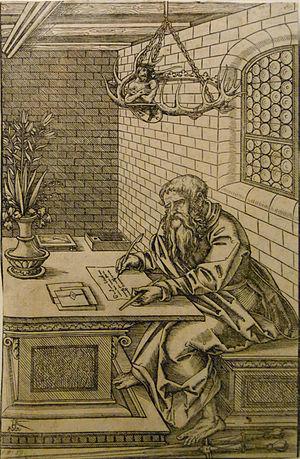
L'Épître aux Hébreux est un livre du Nouveau Testament rédigé en grec et intitulé « Πρὸς Ἑϐραίους ». Elle est censée s'adresser à des « Hébreux » mais l'identité de ces destinataires offre matière à discussion, si tant est qu'il s'agisse d'une véritable lettre. Là n'est pas son seul paradoxe.